Mickey Conroy

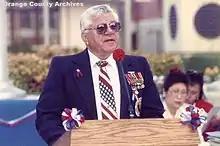
Conroy speaking at the Santa Ana Civic Center.

Mickey Conroy, Maj. USMC Ret. (November 1, 1927 – September 20, 2005) was an American politician who served as a California State Assemblyman from 1991 to 1996. Conroy once gained notoriety in the mid-1990s for sponsoring a bill that permitted the paddling of graffiti artists.